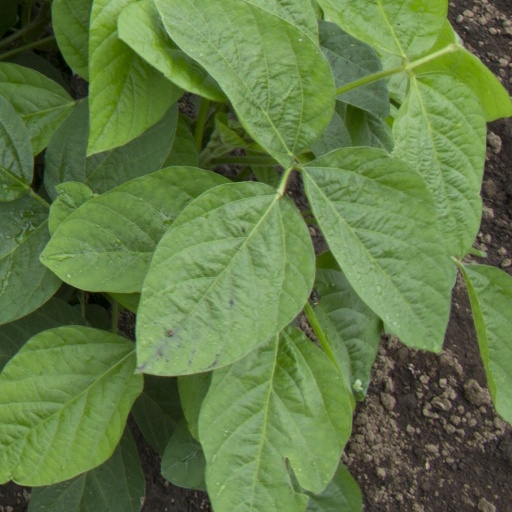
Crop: soybean